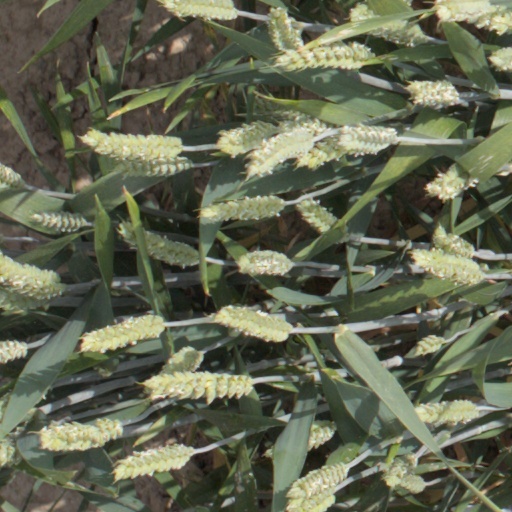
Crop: wheat